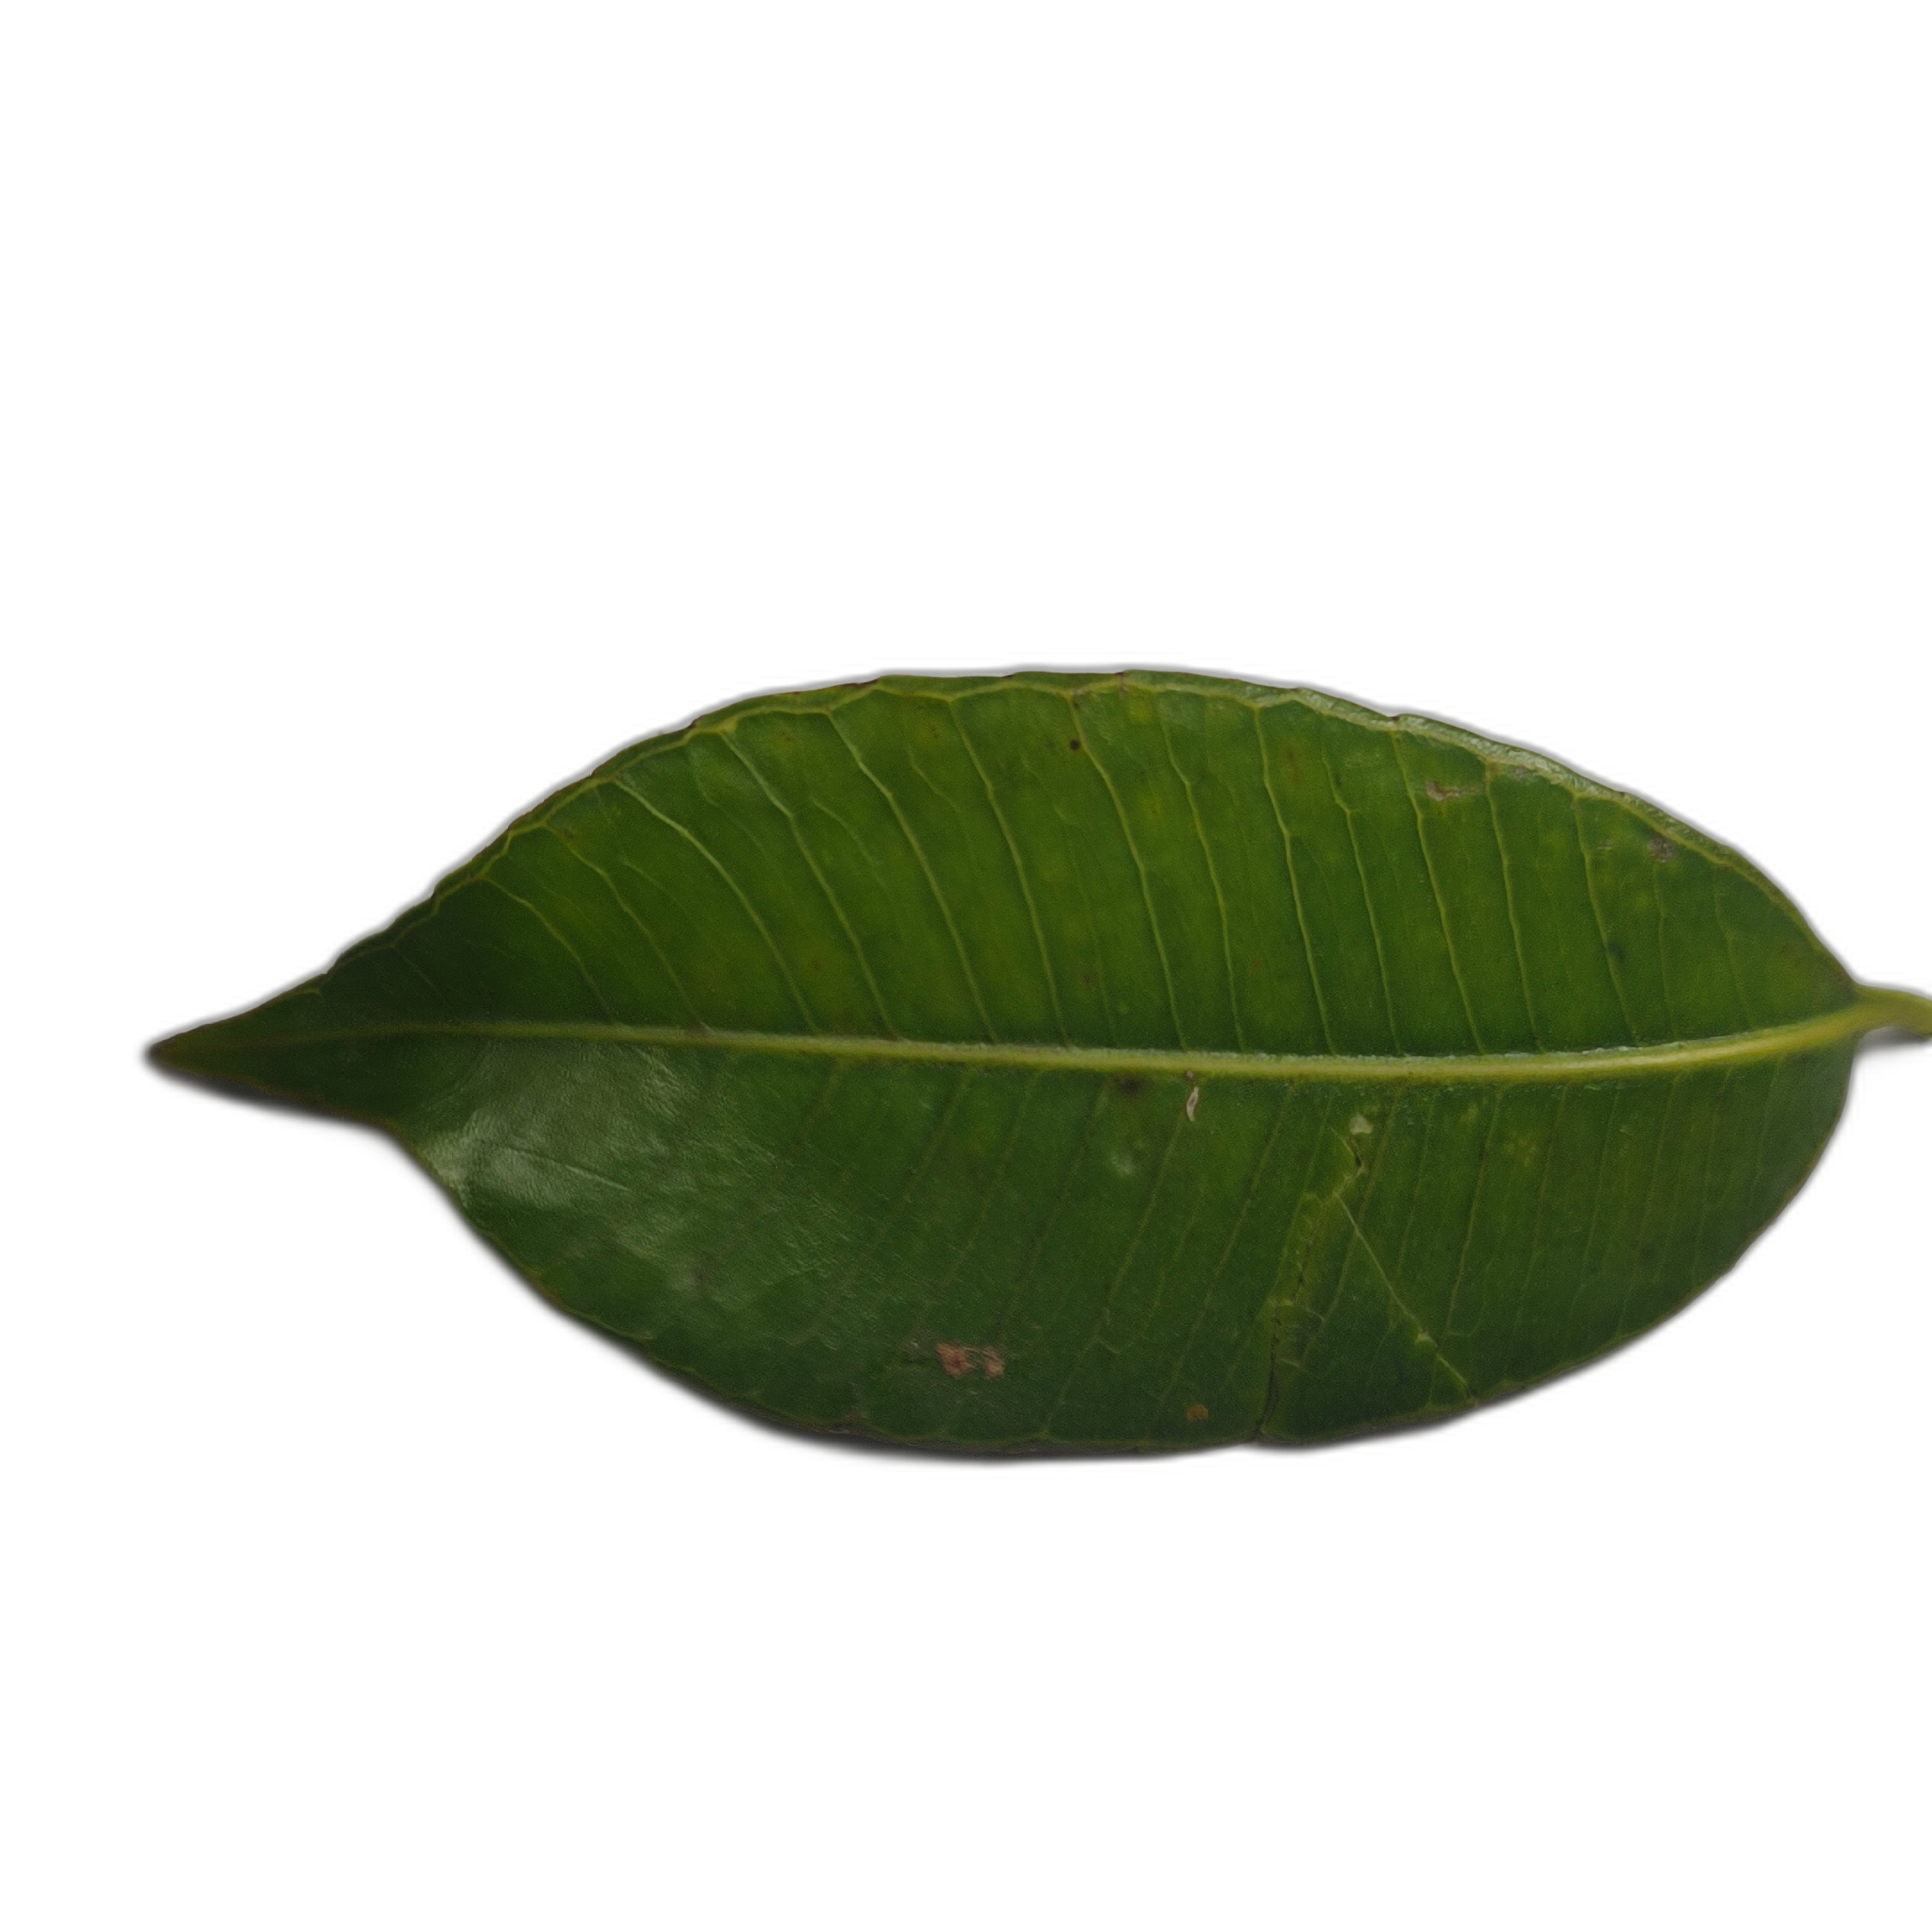
Label: healthy